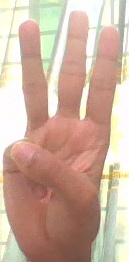
ASL sign: 6